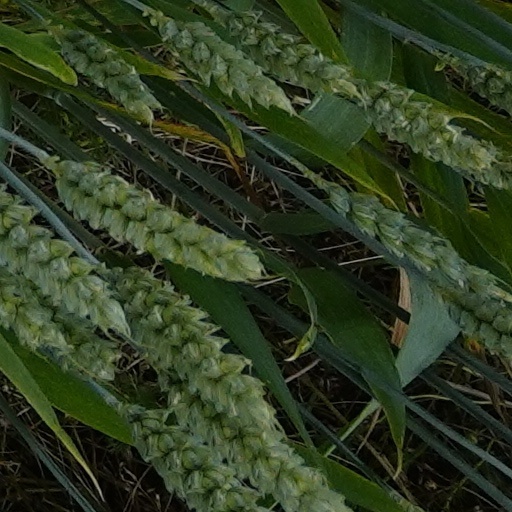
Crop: wheat